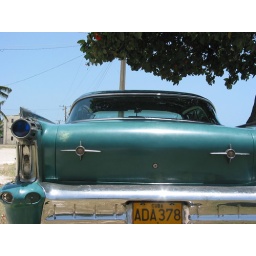
Typical car but shinier than most in Cuba. I liked the blue tail lights.